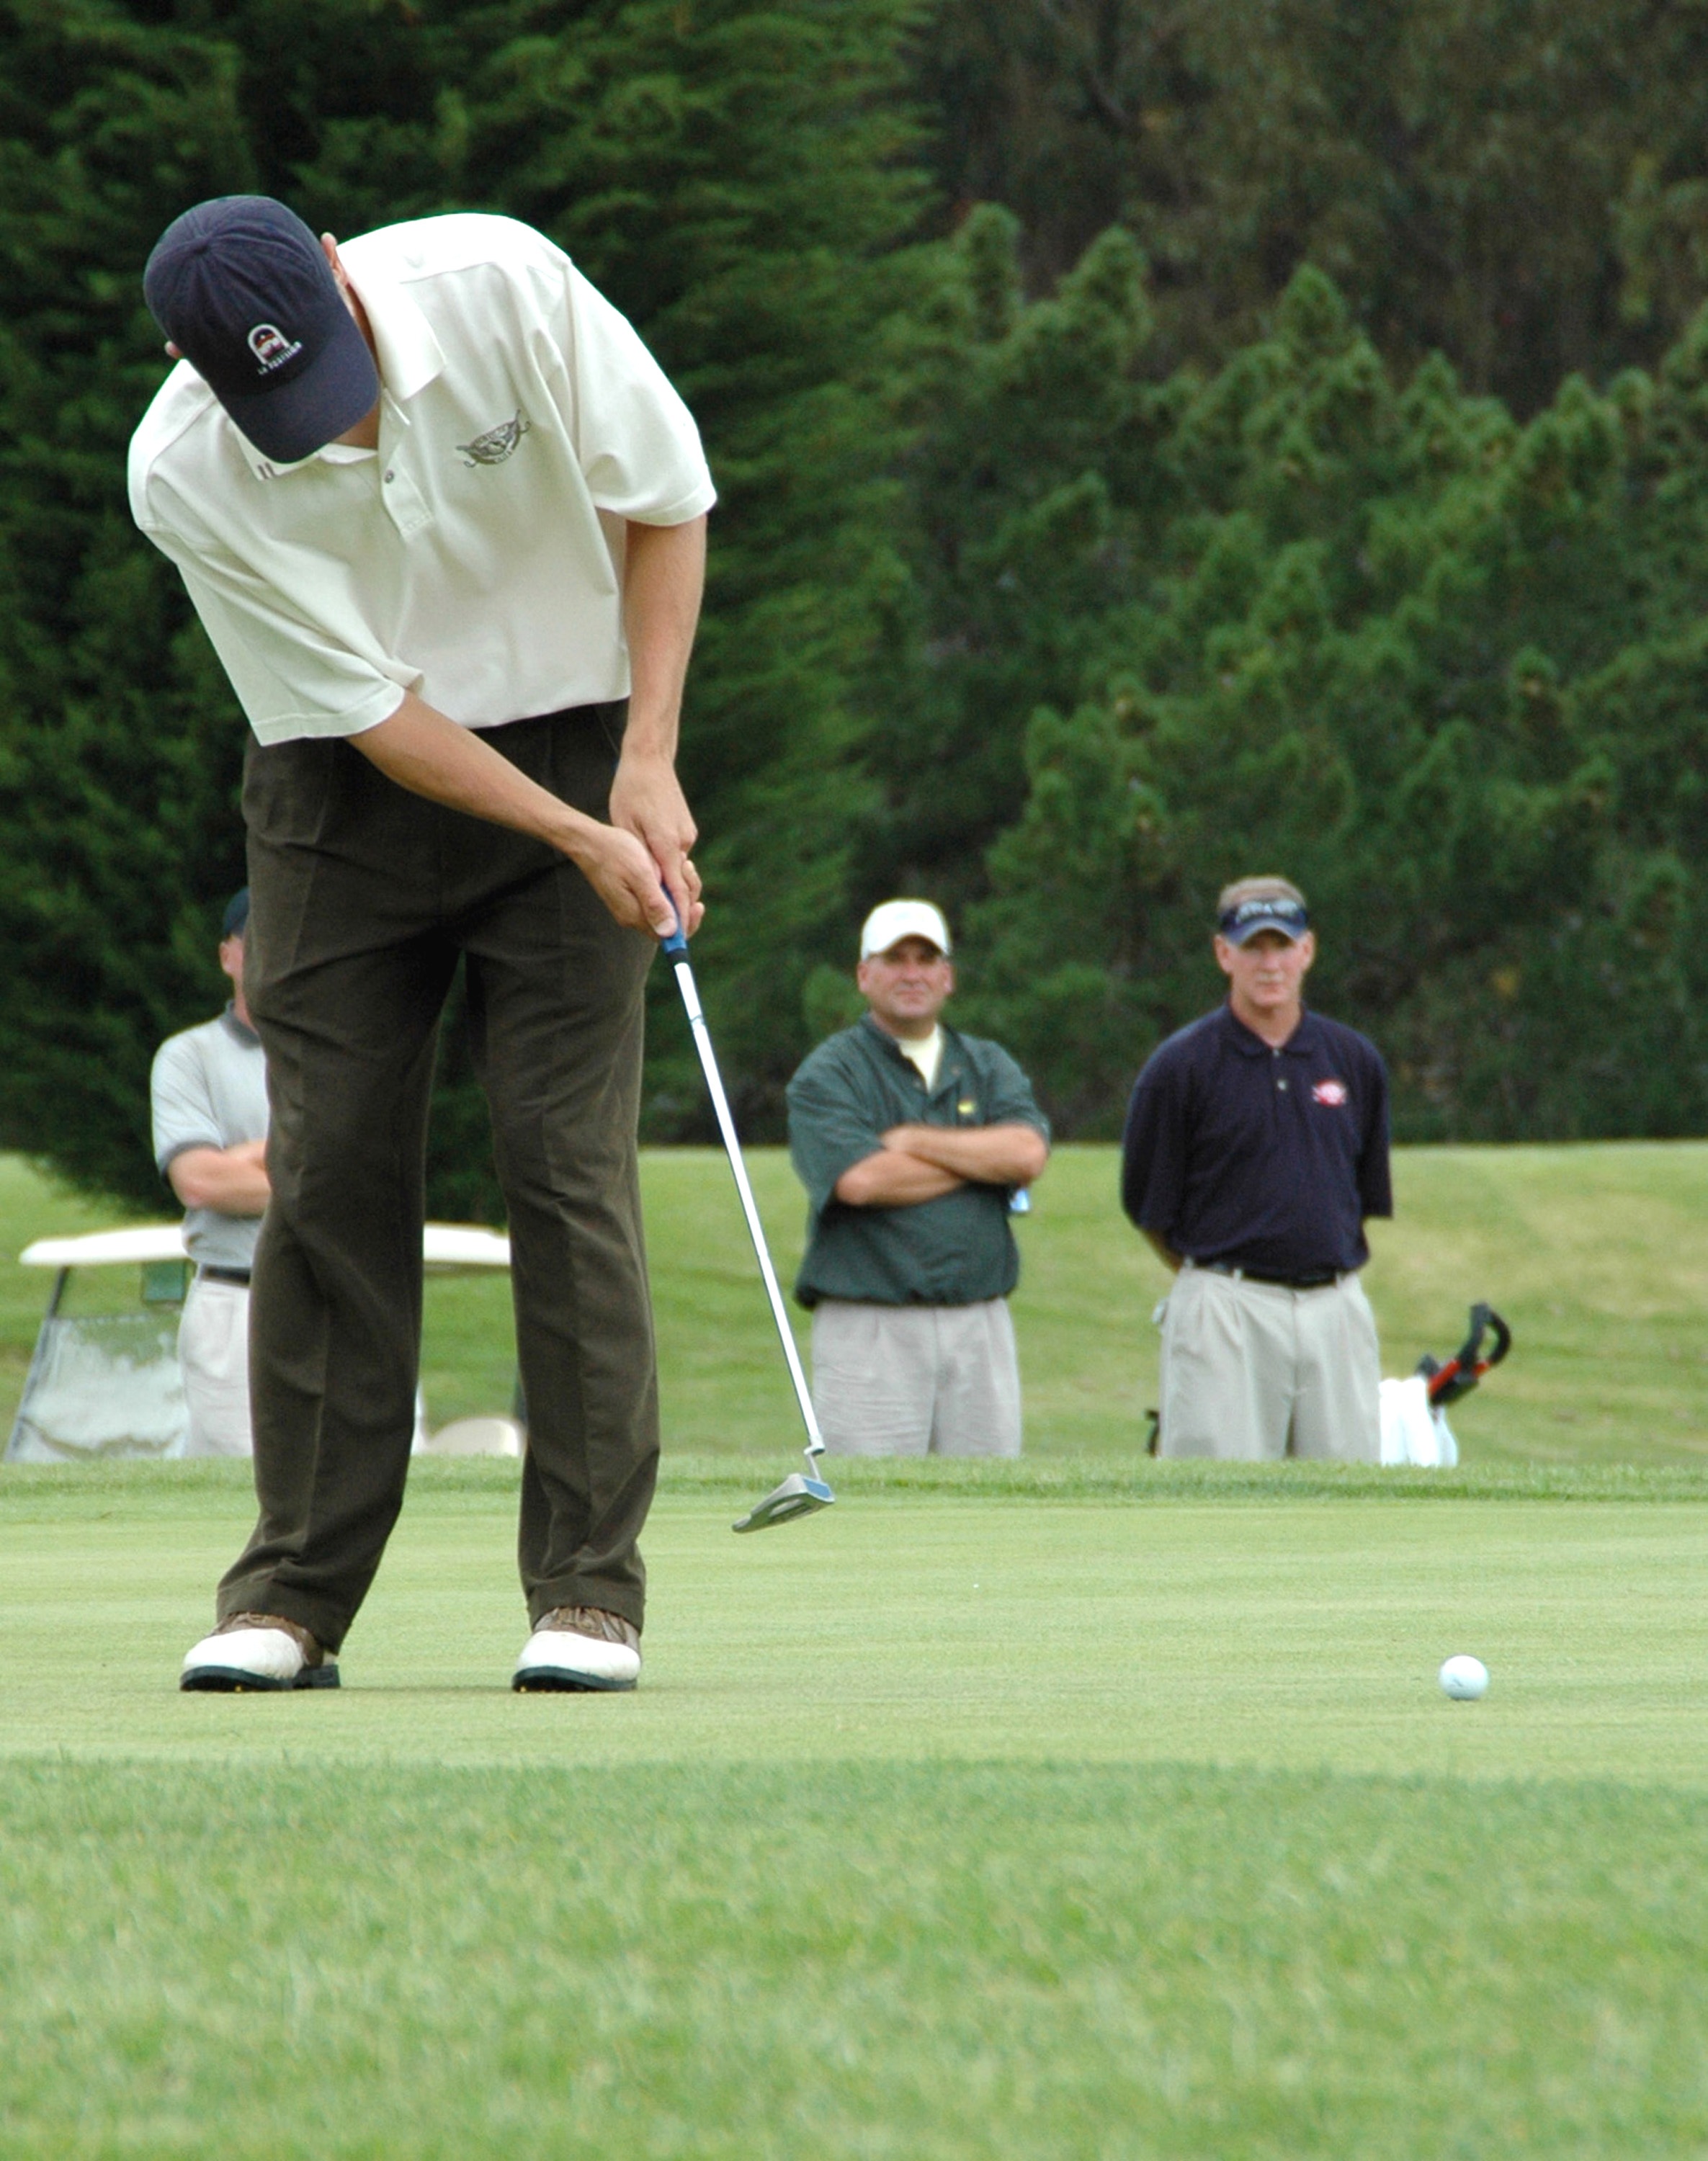
man, landscape, nature, grass, sport, game, play, hole, view, recreation, green, scenic, flag, club, leisure, swing, golf, activity, golfing, golf club, trees, outdoors, competition, sports, ball, shot, course, fairway, games, tournament, hit, golfer, putting, putter, ball game, golfers, outdoor recreation, individual sports, competition event, pitch and putt, professional golfer, fourball